Censorship in Finland

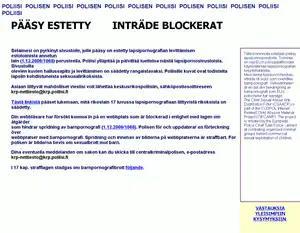
"Lapsiporno.info" block announcement as seen from the network maintained by ISP Welho

In 2006, a new copyright law known as "Lex Karpela" set some restrictions on publishing information regarding copy protection schemes.